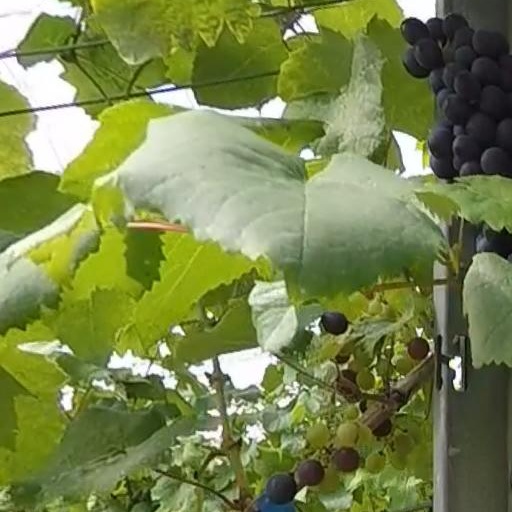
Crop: grape